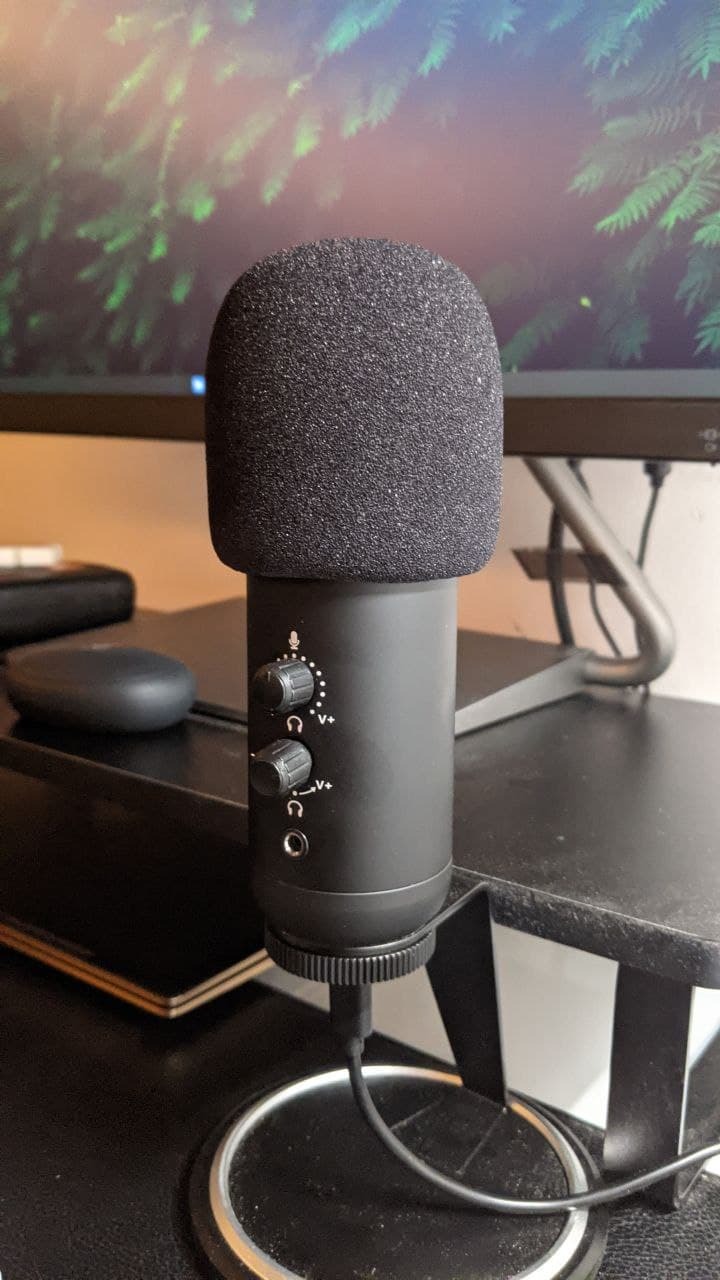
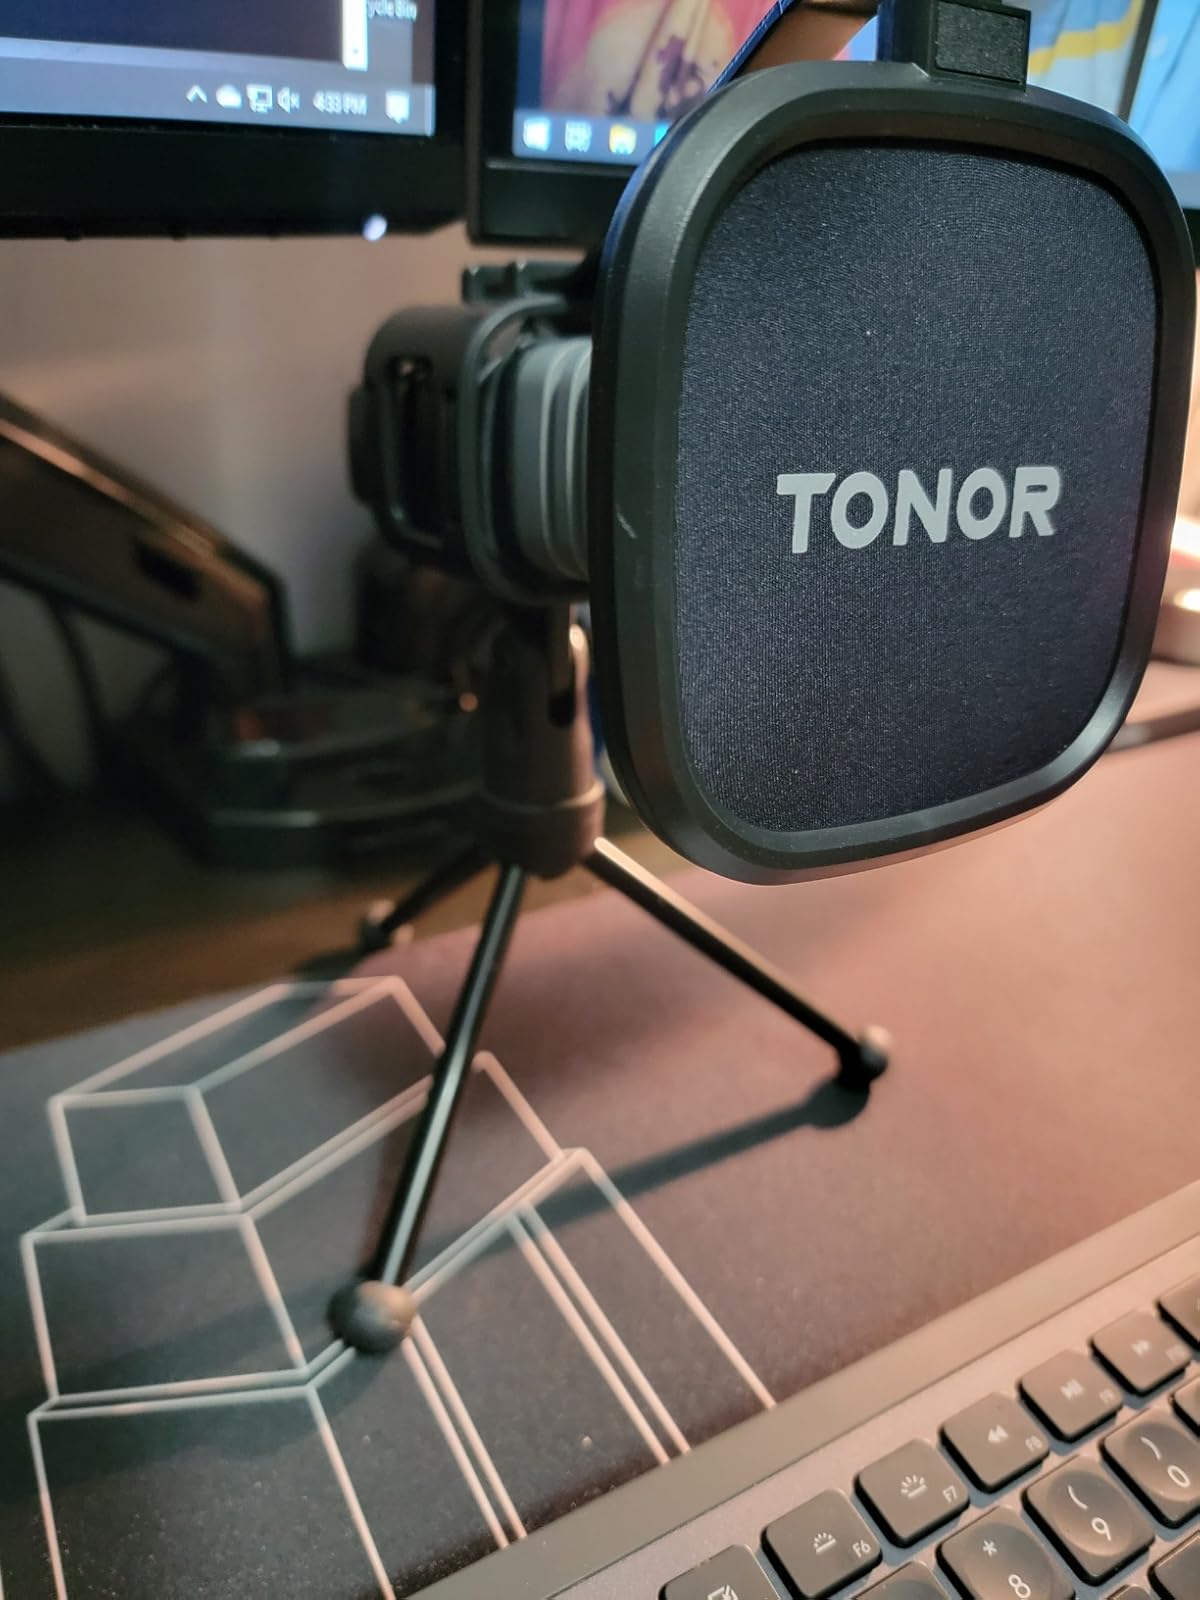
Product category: microphone
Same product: no